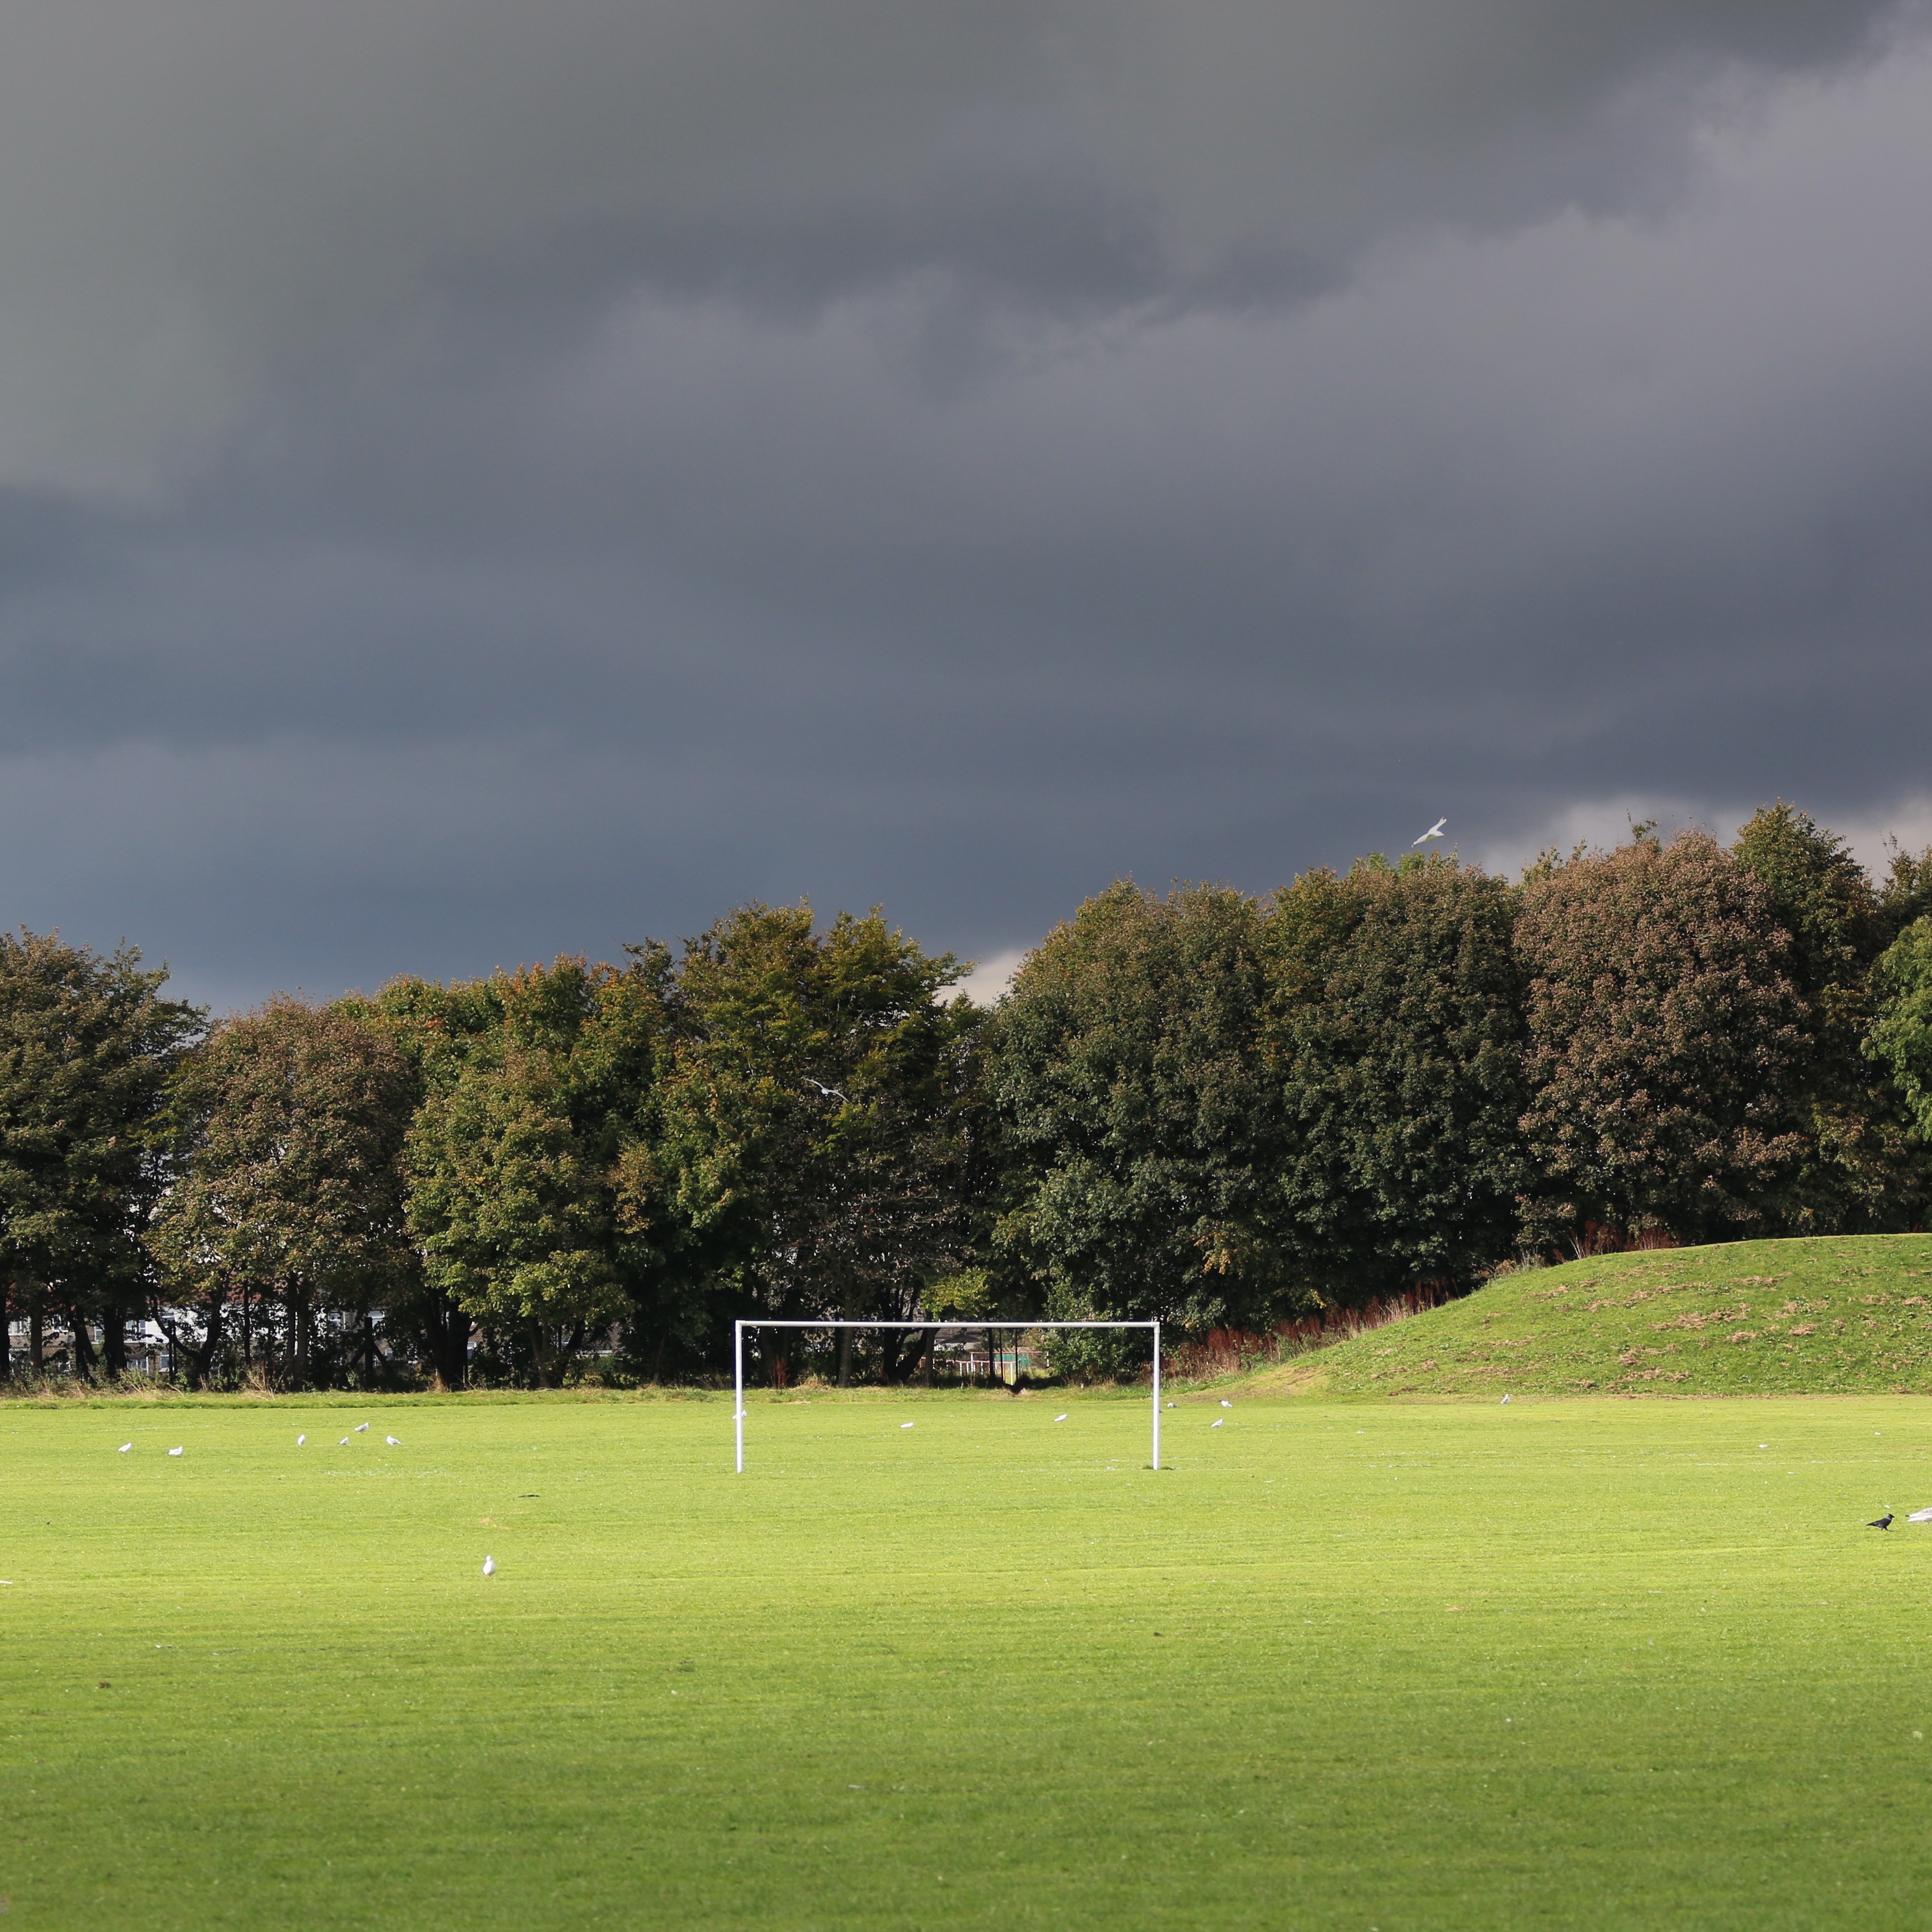
grass, cloud, structure, sky, field, lawn, meadow, green, stadium, baseball field, plain, golf course, golf club, sports, rural area, atmosphere of earth, sport venue